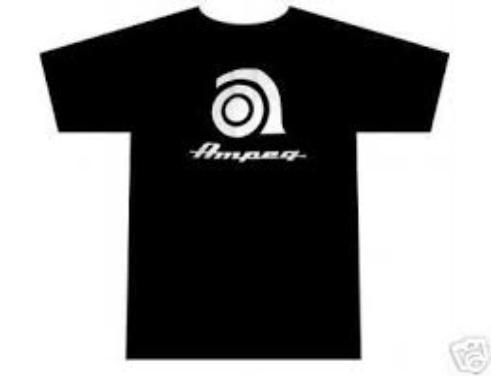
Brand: Ampeg
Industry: Others